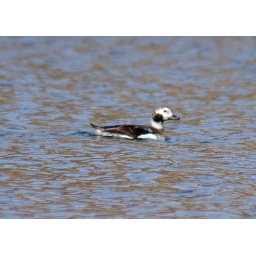
3/8/2008 - Long-tailed Duck - female - Clangula hyemalis - This bird was photographed below the dam at C. J. Strike